2009 East Asian Games closing ceremony

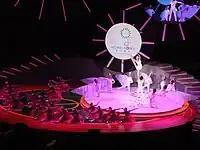
Performing dances

A group of stage dancers from Tianjin began the performance art section on stage. This was split into three sections. First was the Color segment which contained elements of Beijing opera. It was performed by 30 artists including famous opera actor Meng Guanglu. The Flower segment featured dancers performing a number of moves. The angels represent the mascot of the next East Asian Games. The Ocean segment had the dancers dressed in the color of water. They danced on stage and finished this section.